History of Cieszyn

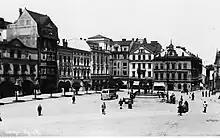
Cieszyn in the 1930s

The dispute over Teschen during the Paris Peace Conference is crucial for understanding Czechoslovak-Polish relations in 1919 and in the following years. It also brings out clearly the French attitude toward both Czechoslovakia and Poland.